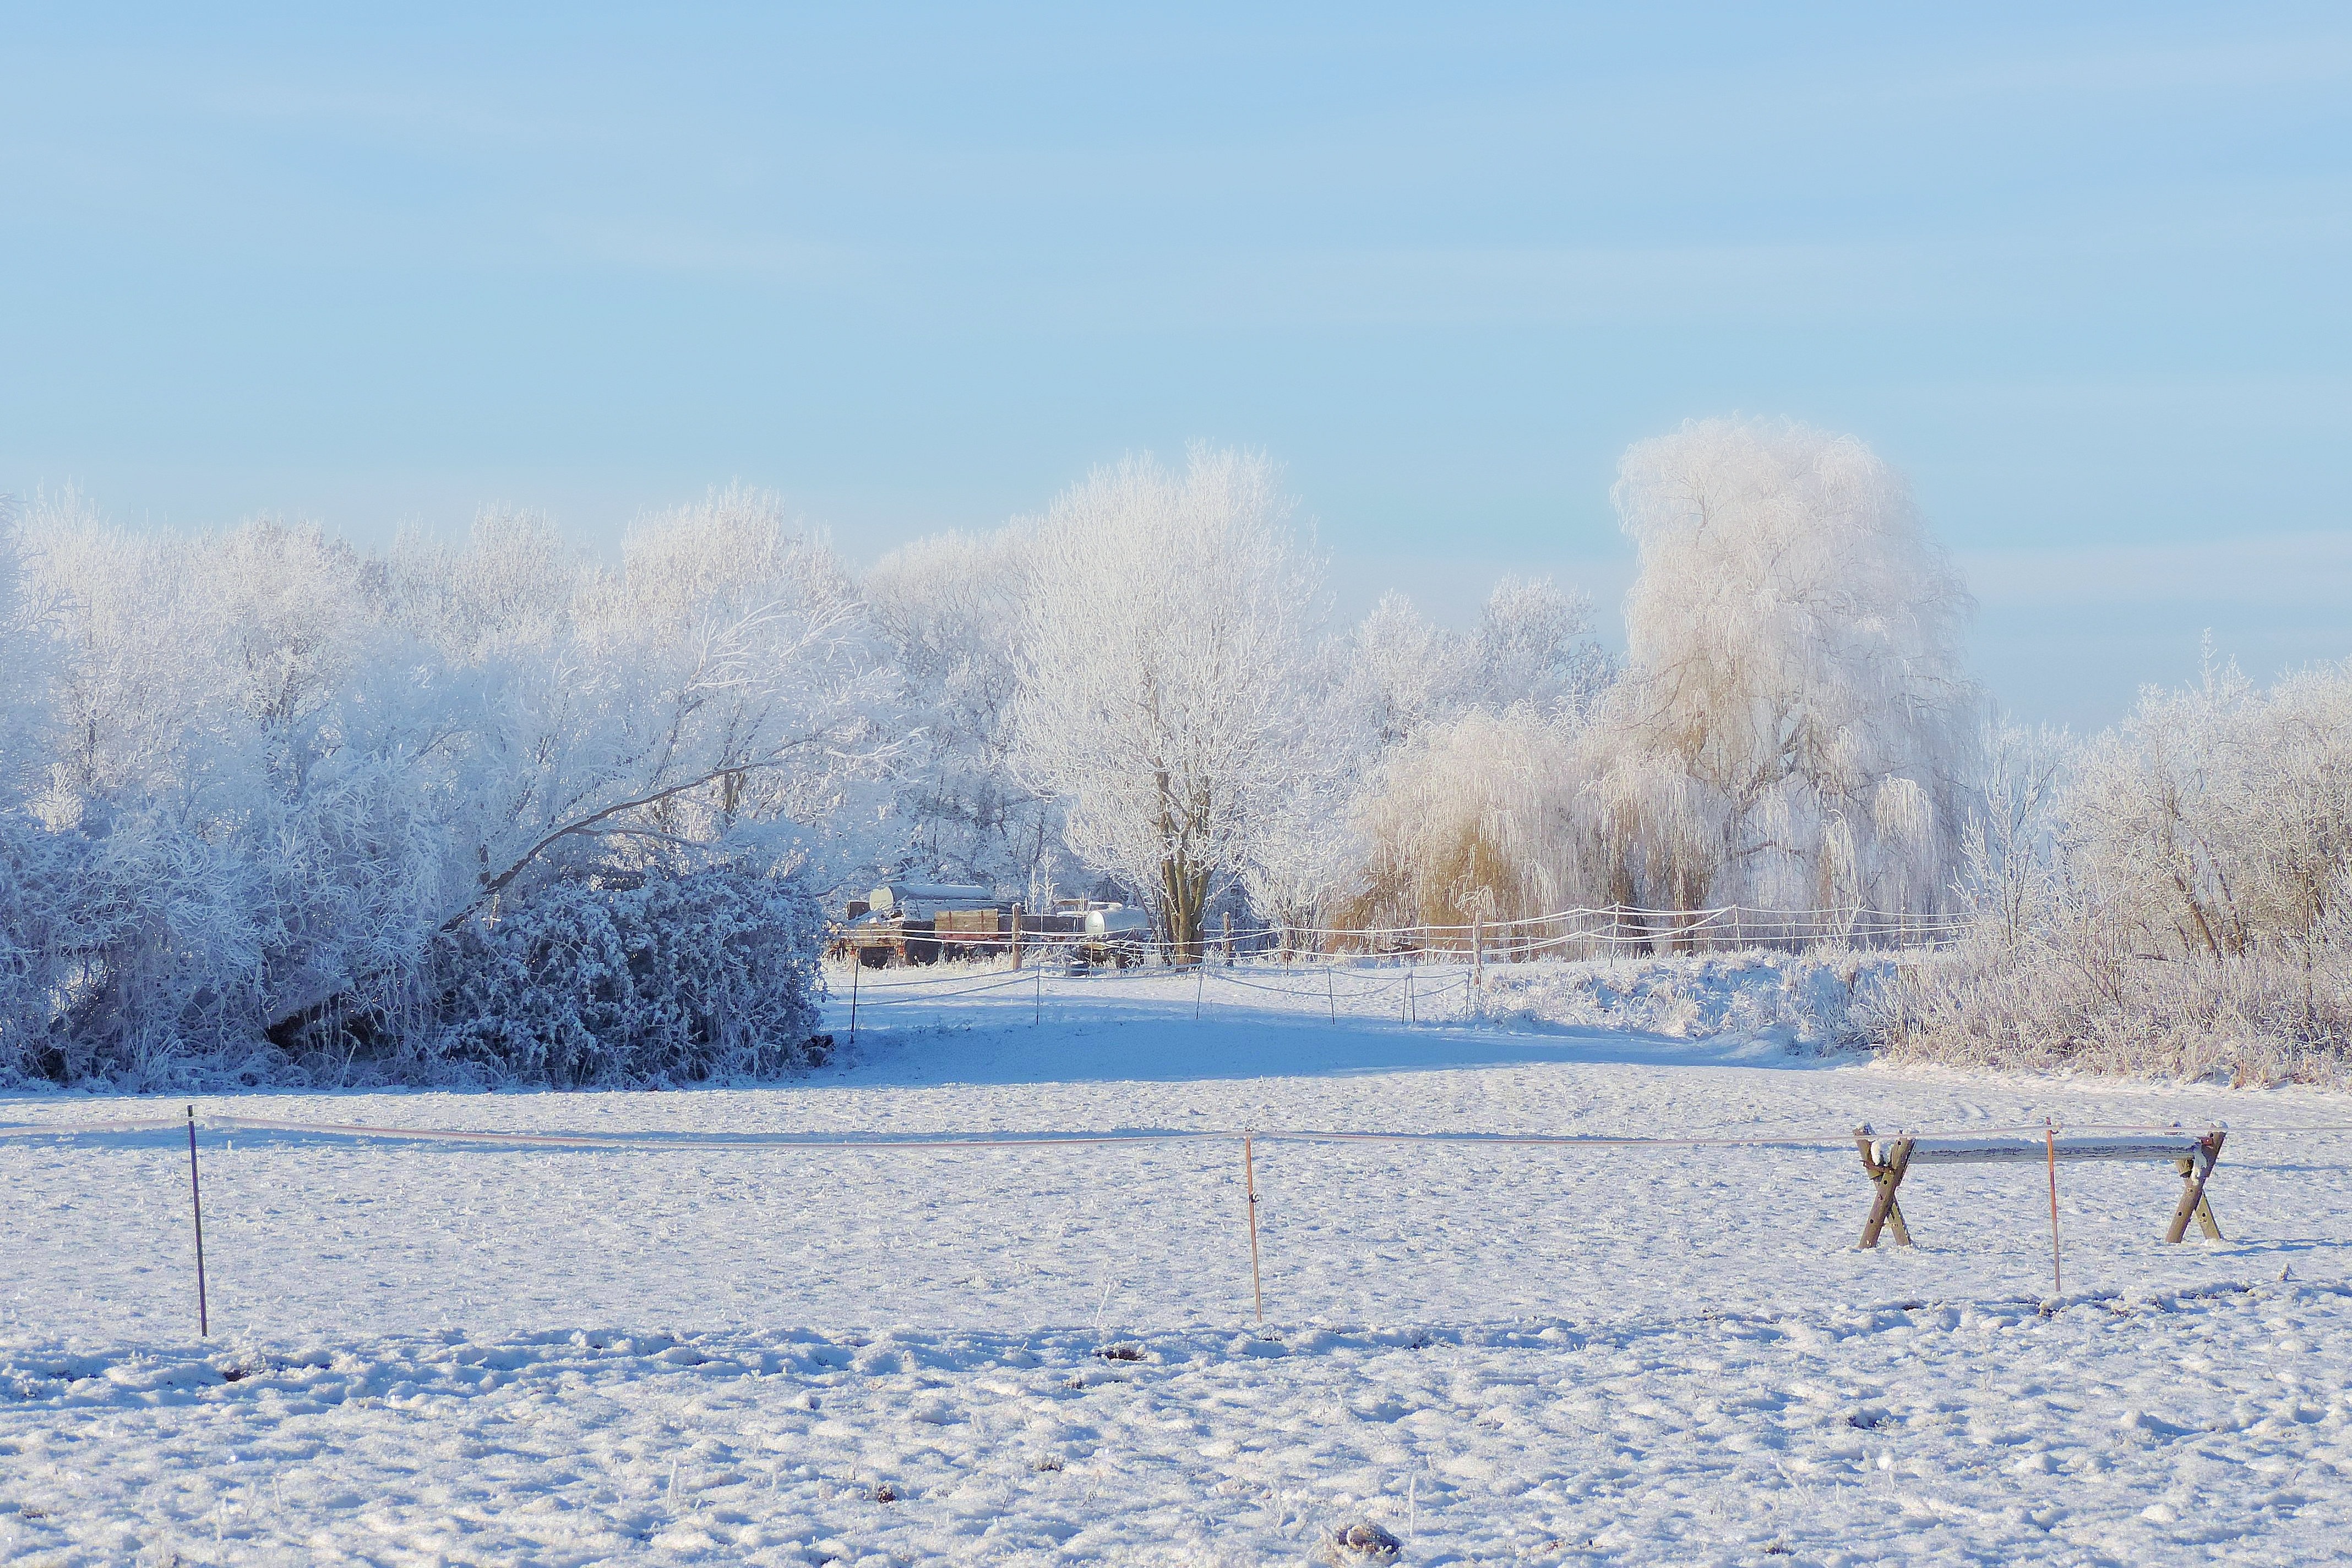
landscape, snow, cold, winter, morning, frost, ice, weather, snowy, season, trees, bank, wintry, winter magic, freezing, winter impressions